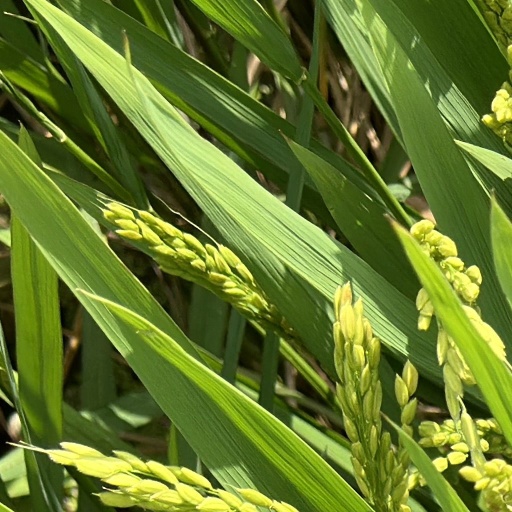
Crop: rice